Pliny the Younger on Christians

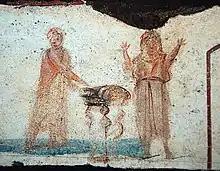
Depiction of Christian Eucharistic bread, Catacomb of Callixtus, 3rd century

Pliny then details the practices of Christians (sections 7–10): he says that they meet on a certain day before light where they gather and sing hymns to Christ as to a god. They all bind themselves by oath, "not to some crimes", says Pliny, as though that is what he would have expected; rather, they pledge "not" to commit any crimes such as fraud, theft, or adultery, and subsequently share a meal of "ordinary and innocent food". Pliny says, however, that all of these practices were abandoned by the Christians after Pliny forbade any political associations ("hetaeriai" or "fraternities"). These clubs were banned because Trajan saw them as a "natural breeding ground for grumbling" about both civic life and political affairs. One such instance of a banned club was a firemen's association; likewise, Christianity was seen as a political association that could be potentially harmful to the empire.